Sport in South America

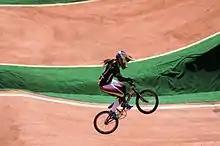
Mariana Pajón is a Colombian cyclist, two-time Olympic gold medalist and BMX World Champion

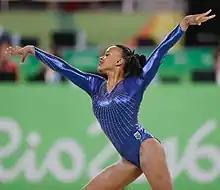
Rebeca Andrade

Cycling in Colombia became very popular with the beginning of the annual Vuelta a Colombia race in 1951, followed by the annual Clásico RCN starting in 1961. The triumphs of Martín Emilio "Cochise" Rodríguez in European cycling competitions increased the sport's popularity, which in turn helped to develop the Colombian Cycling Federation. Rodriguez was followed by professional Colombian cyclists known as the "Colombian beetles", which include up to this date Luis "Lucho" Herrera, Luis Felipe Laverde, Fabio Parra, Víctor Hugo Peña, Santiago Botero, Mauricio Soler. The "escarabajo" (beetle) nickname was coined by radio announcer José Enrique Buitrago, while watching Ramón Hoyos climb a hill ahead of French professional racer José Beyaert during the 1955 Vuelta a Colombia.